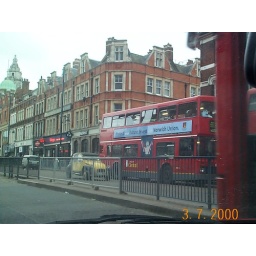
We should have cool buses in America. Who thought the sight of a bus can transform the imagination.